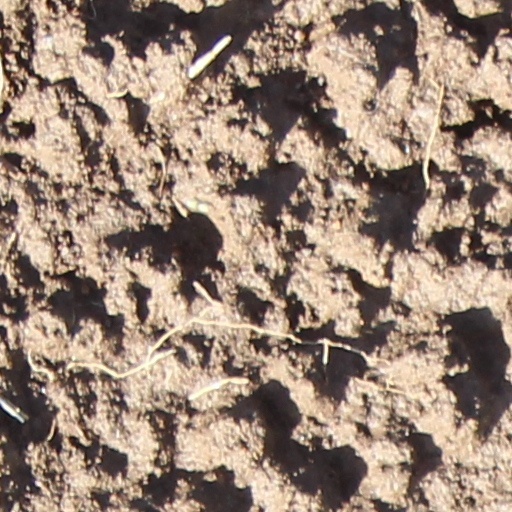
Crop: wheat